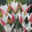
Label: tulip